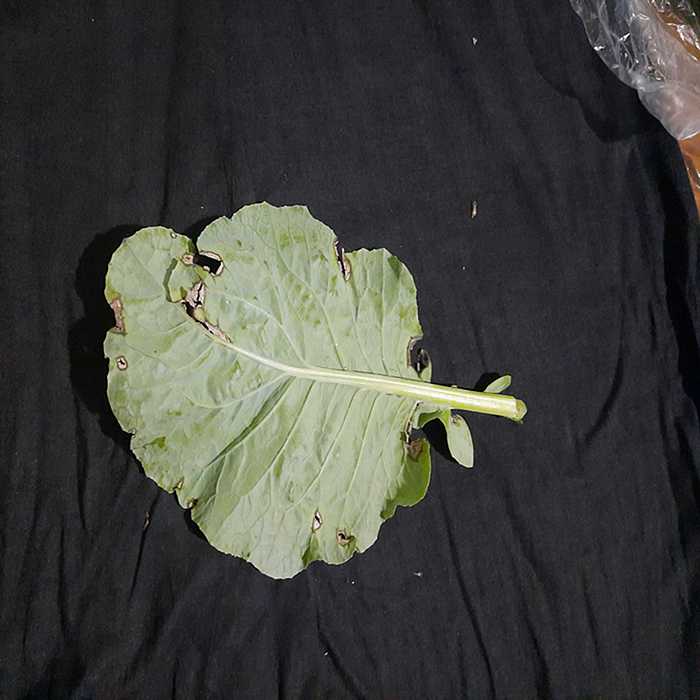
Plant: Cauliflower
Label: Downy mildew